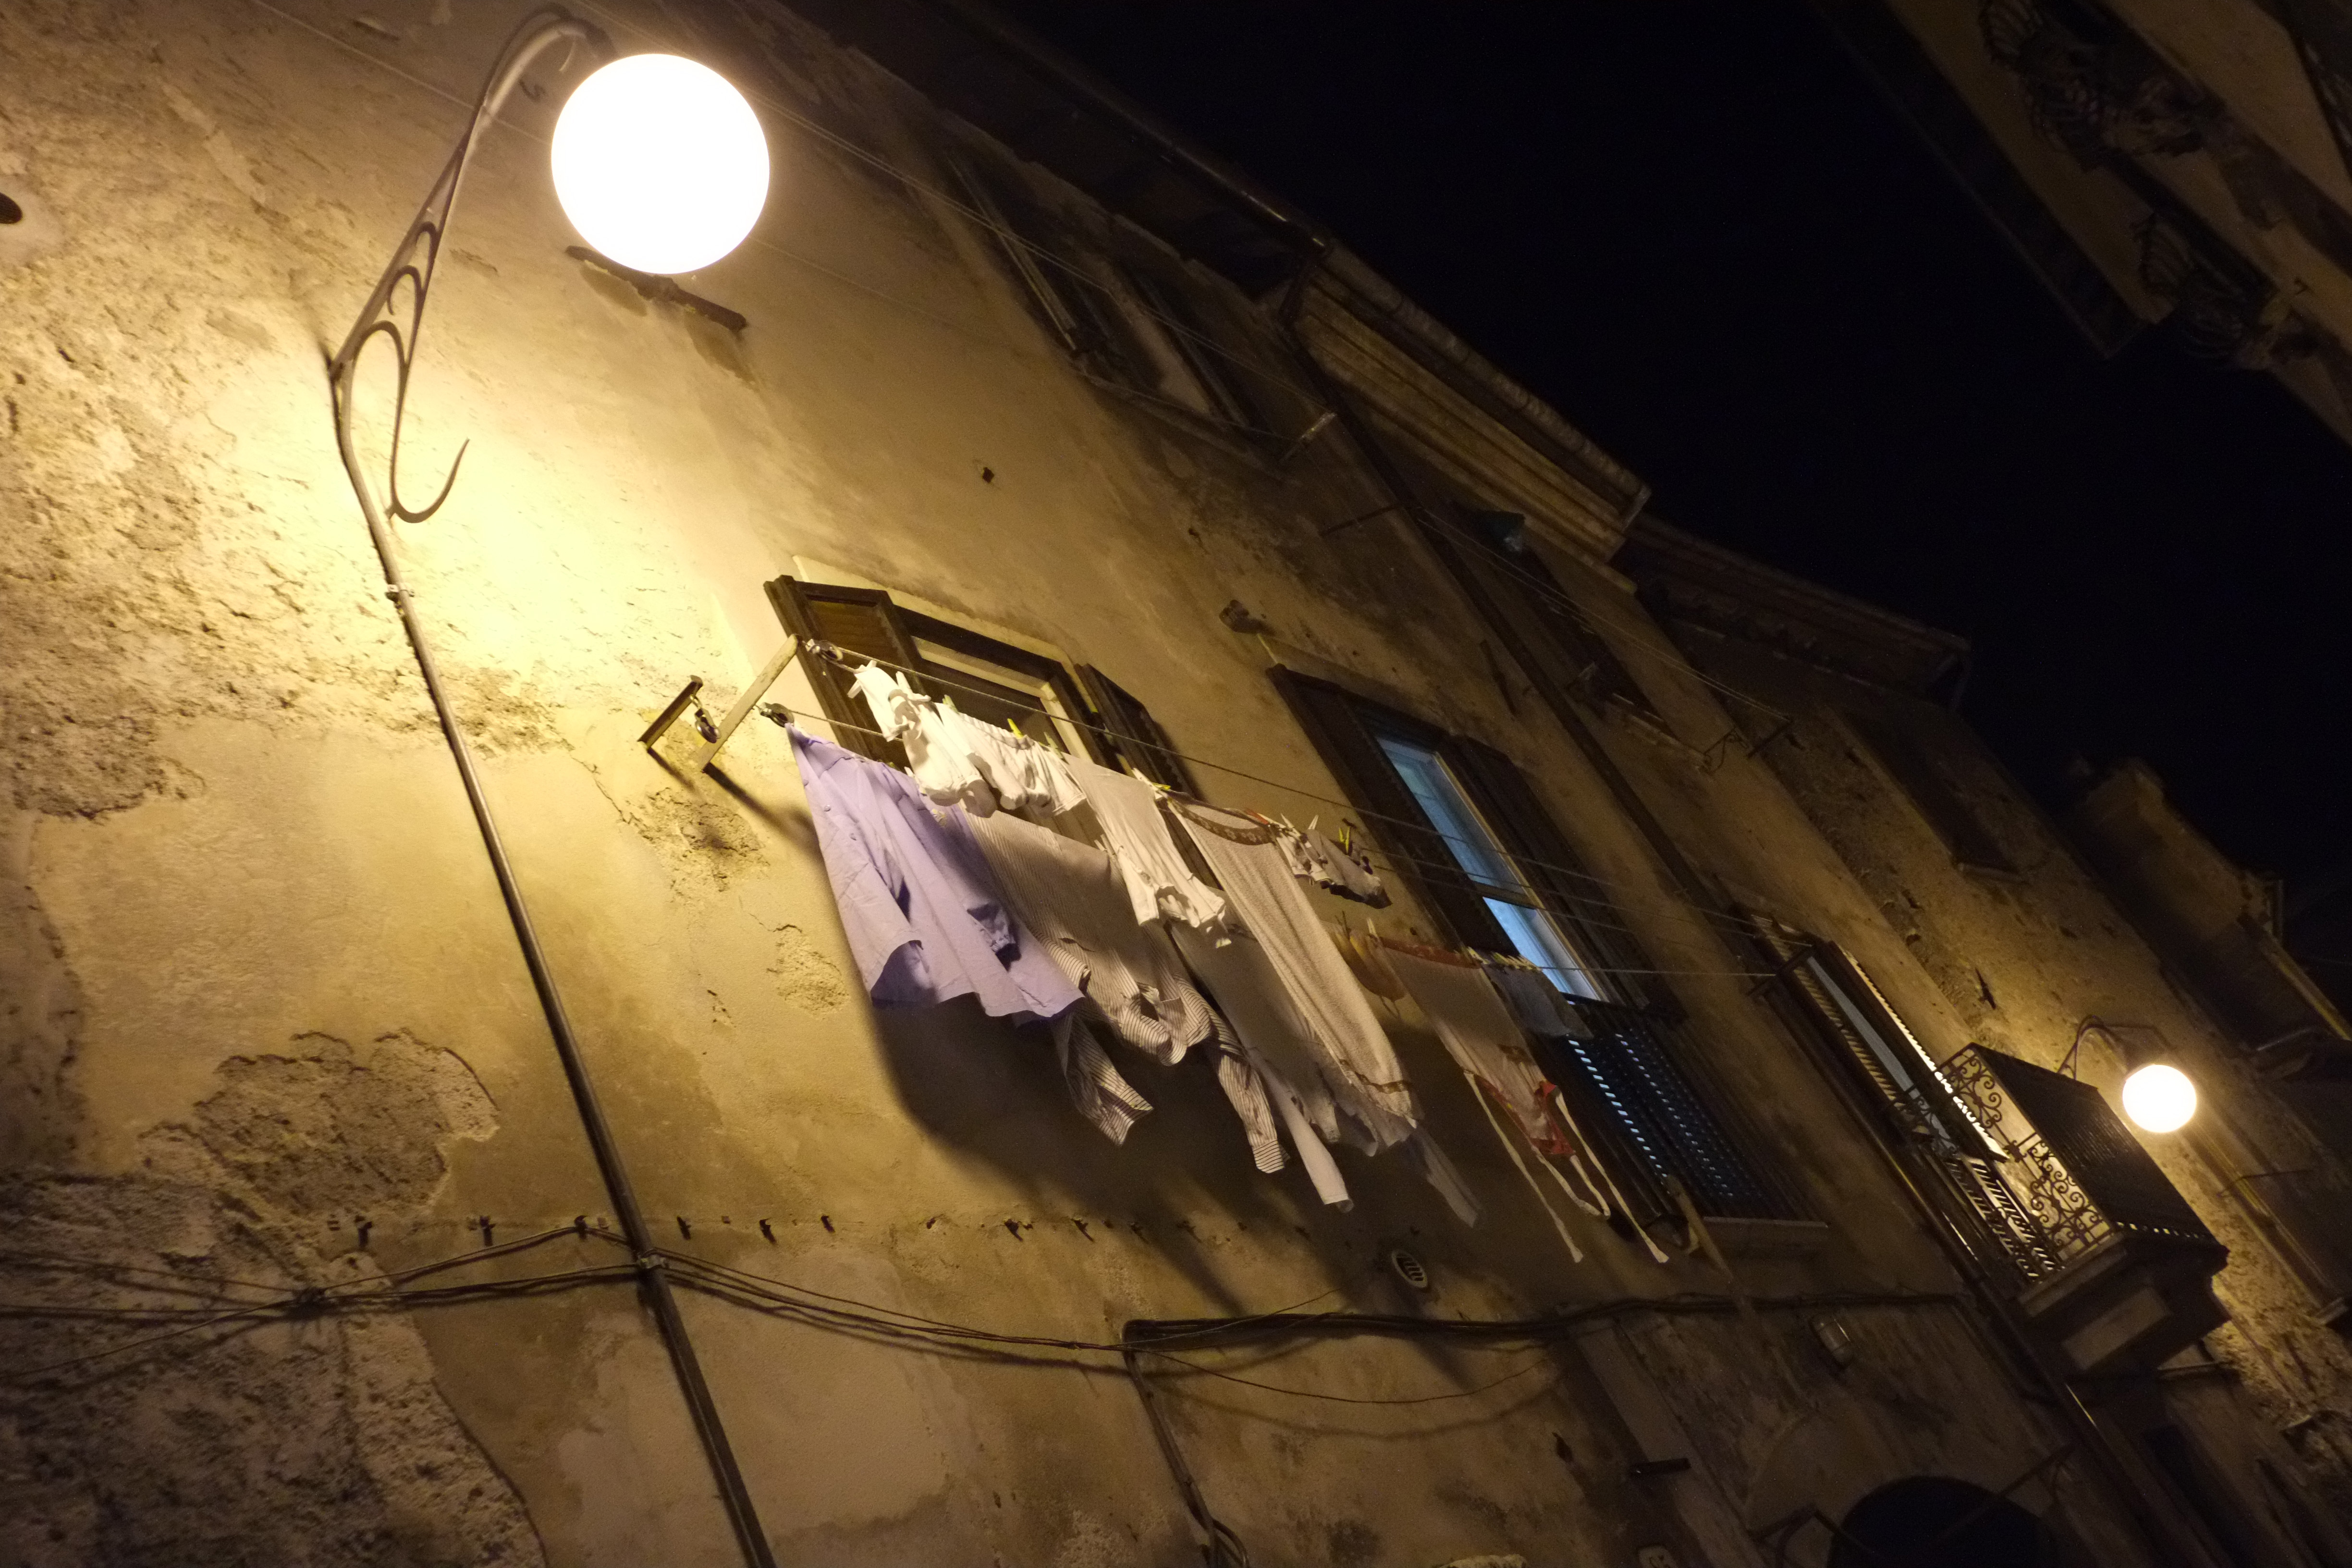
light, night, reflection, italy, darkness, lighting, art, fuji, shape, screenshot, fujix, fujixe1, e1, scanno